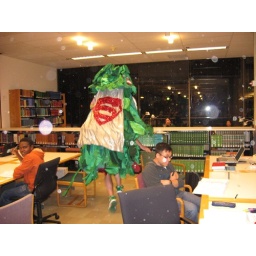
stanford tree in the library